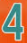
Number: 4